Vladimir Plahotniuc

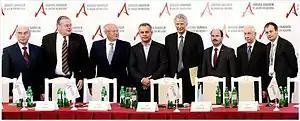
The launch of the Moldova Business People Association

Before entering politics with the Democratic Party of Moldova, on 26 July 2010, Plahotniuc founded the "Moldova Business People Association", and he remains the association's president and in two months it launched its activity with an international economic summit, which had Dominique de Villepin, French politician and writer, former minister of foreign affairs in the French Government, as a guest speaker of the event. The list of participants included Vladimir Plahotniuc, the chairman of MBPA board; Andrian Candu – General Director of MBPA; Valeriu Lazăr – Deputy Prime-Minister, Ministry of Economy and Commerce; Dorin Drăguțanu – Governor of the National Bank of Moldova, and many other honorable guests.